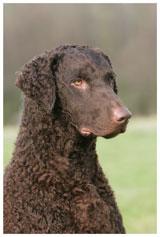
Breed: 202-n000028-curly_coated_retriever